Tip and cue

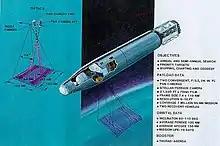
KH-4B Corona satellite.

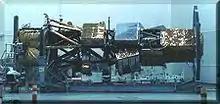
U.S. Lacrosse radar spy satellite under construction.

Tip and cue, sometimes referred to as tip and que, tipping and cueing, or tipping and queing, is a method for satellite imagery and reconnaissance satellites to automatically coordinate tracking of objects across different satellites in real or near real-time. This technique ensures continuous tracking of targets as they move across different regions by handing them off between satellites, sharing satellite imagery and collateral across discrete satellites. The coordination between various satellites and their complementary sensors allows for more accurate and efficient data collection. This system is particularly useful in scenarios requiring real-time monitoring and rapid response; the method significantly improves situational awareness and operational effectiveness.